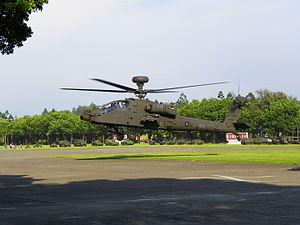
L'armée de terre de la république de Chine constitue la principale composante de l'armée taïwanaise. Fondée en 1924, elle aligne 130 000 hommes et 1,5 million de réservistes, placés actuellement sous les ordres de son chef d’état-major : le général Lo Pen-Li.